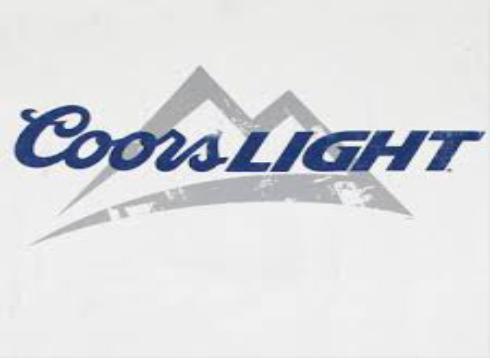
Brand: Coors
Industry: Food